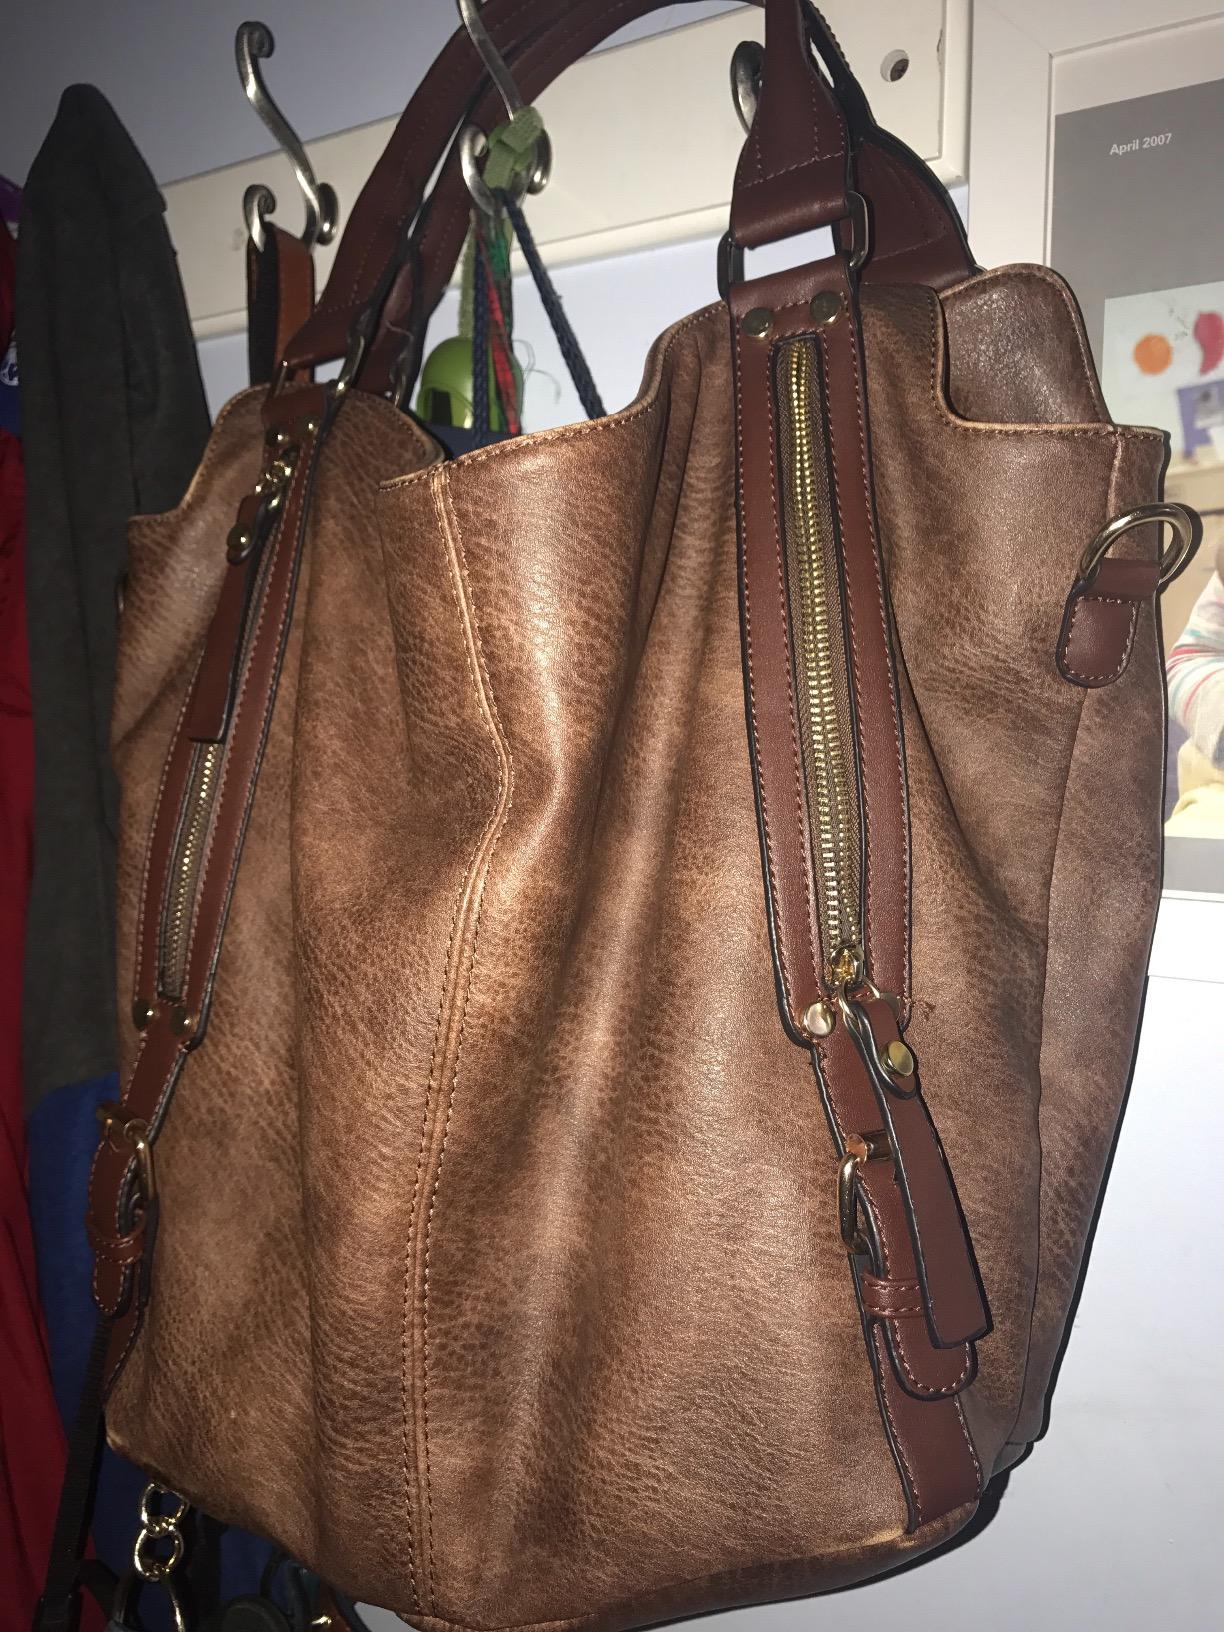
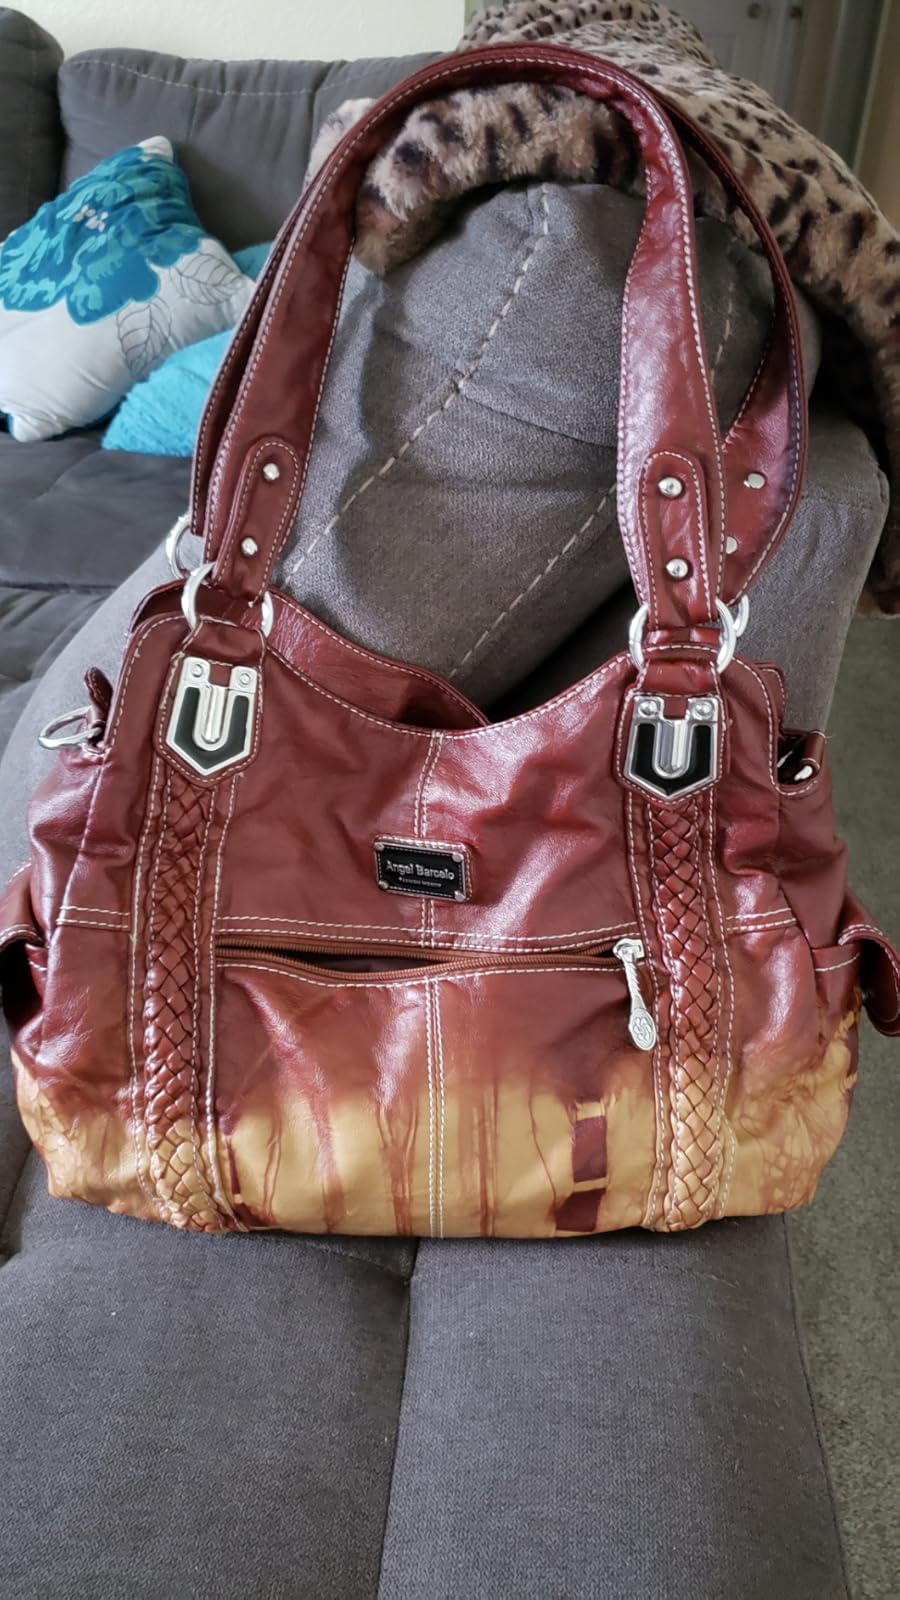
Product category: accessories_handbag
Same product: no